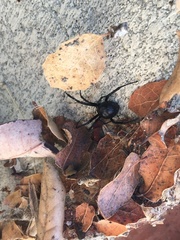
Species: Lactrodectus_hesperus